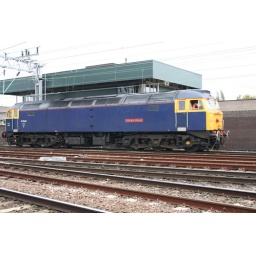
47848 Titan Star running past Walsall Power Signal box in October 2008. 1960s locomotive and 1960s building.